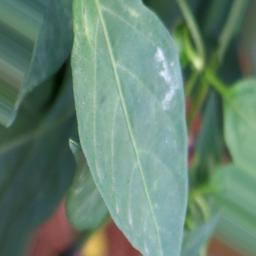
Label: healthy